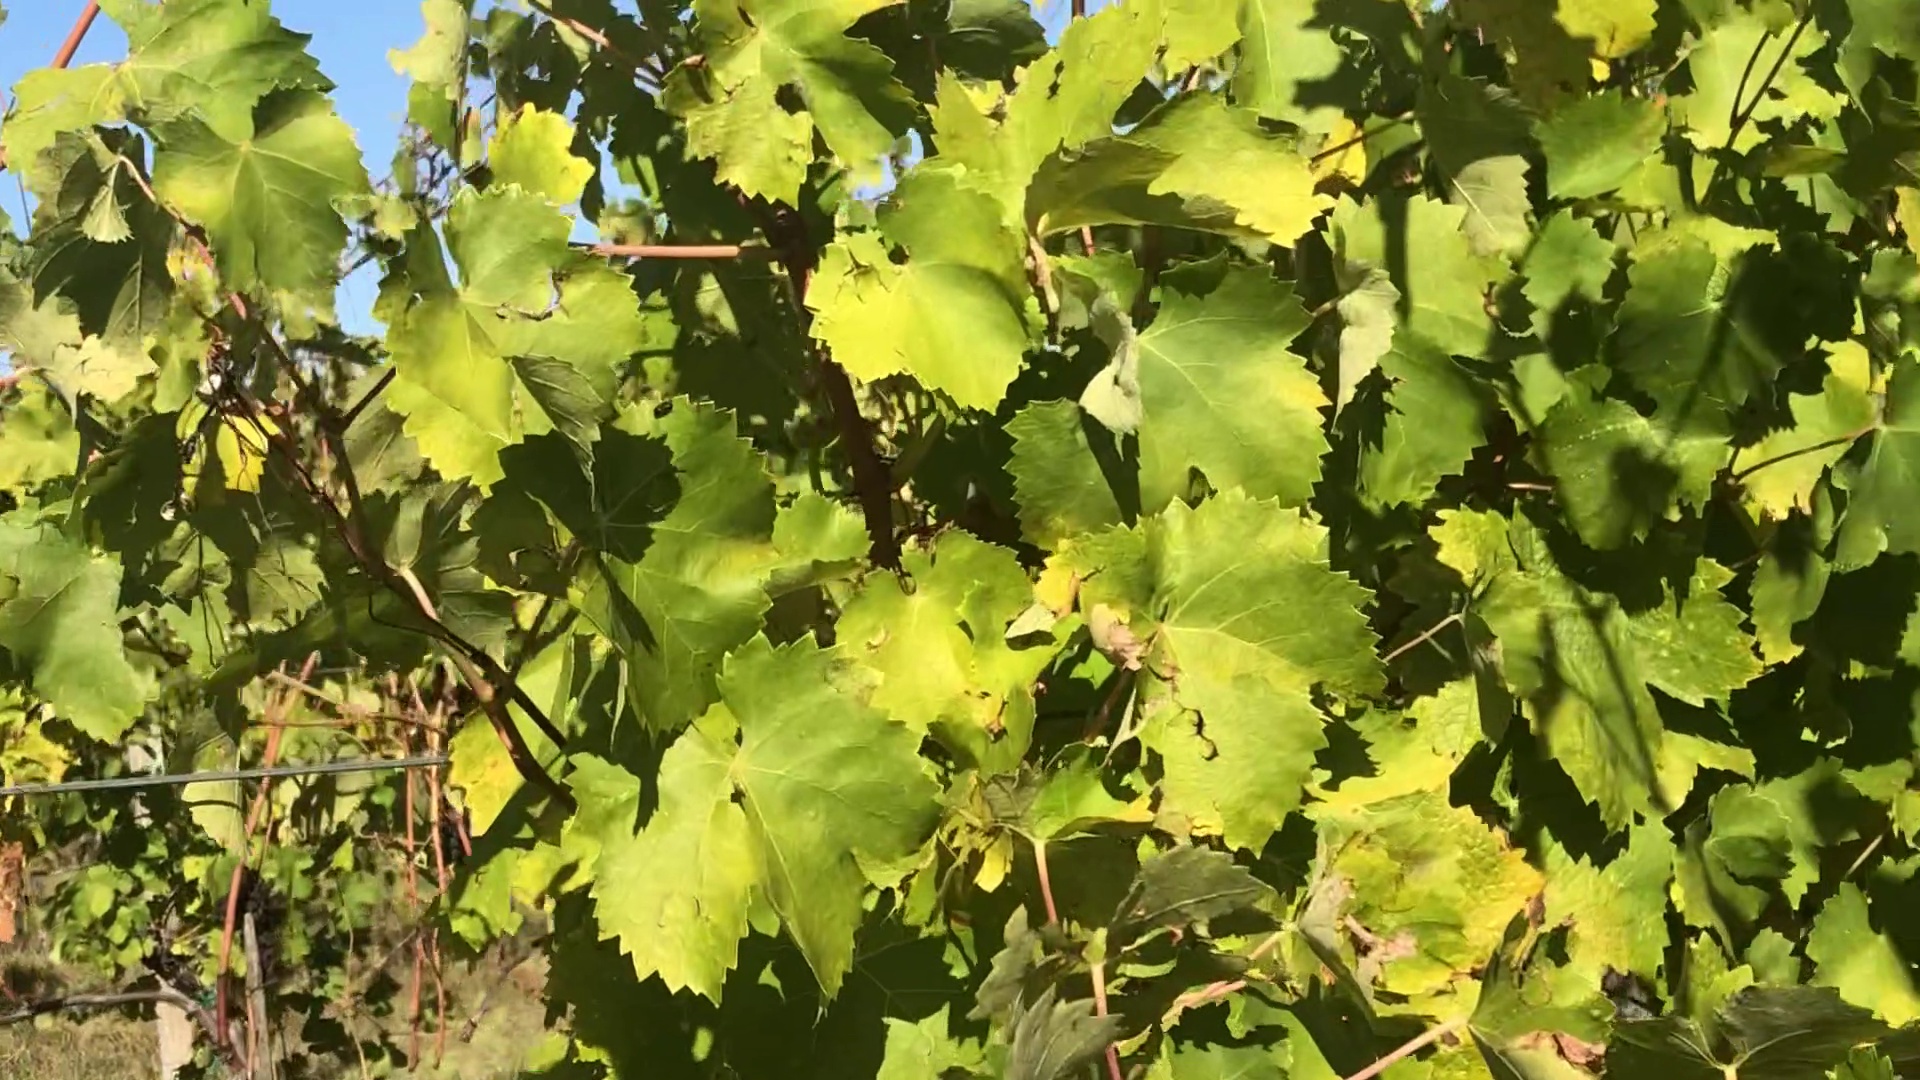
Label: healthy